Fordham University School of Law

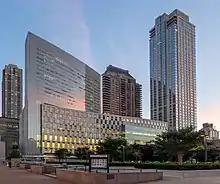
New Fordham Law School

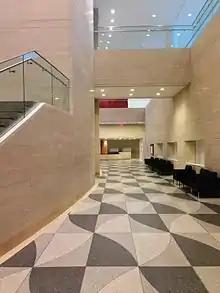
Law school lobby

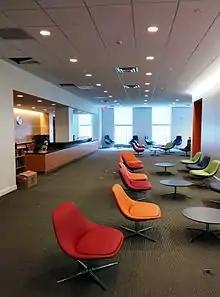
Fordham Law library entrance

Fordham University School of Law is the law school of Fordham University. The school is located in Manhattan in New York City, and is one of eight ABA-approved law schools in that city.